Soviet Baltic Sea submarine campaign in 1941

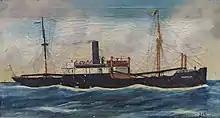
"Frauenburg" by A. J. Jansen

On 12 August, Submarine Kalev laid mines off Uzava, Latvia. It is possible that on this field were lost: